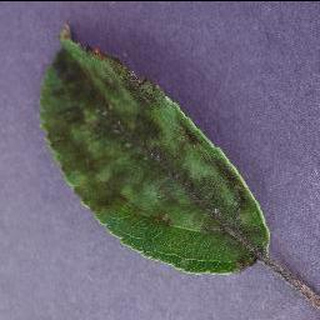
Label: apple_apple_scab